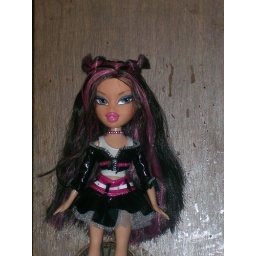
Bratz girlz really rock jade in dance crew jade outfit with princess shoes